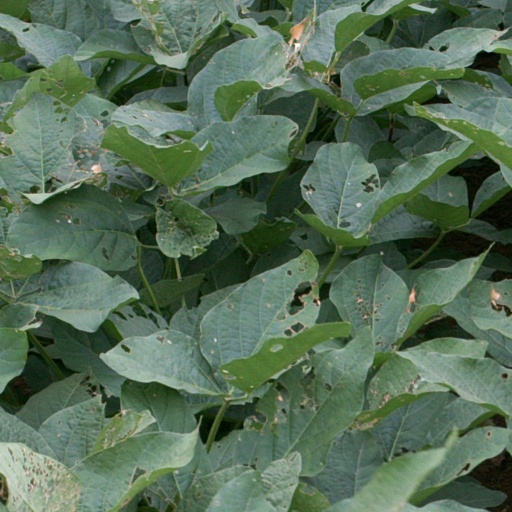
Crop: soybean